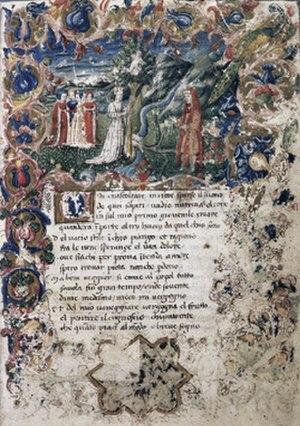
François Pétrarque (1304-1374) - «
Francesco Petrarca, en français Pétrarque, est un érudit, poète et humaniste florentin. Avec Dante Alighieri et Boccace, il compte parmi les premiers grands auteurs de la littérature italienne, et en demeure l’un des plus éminents.